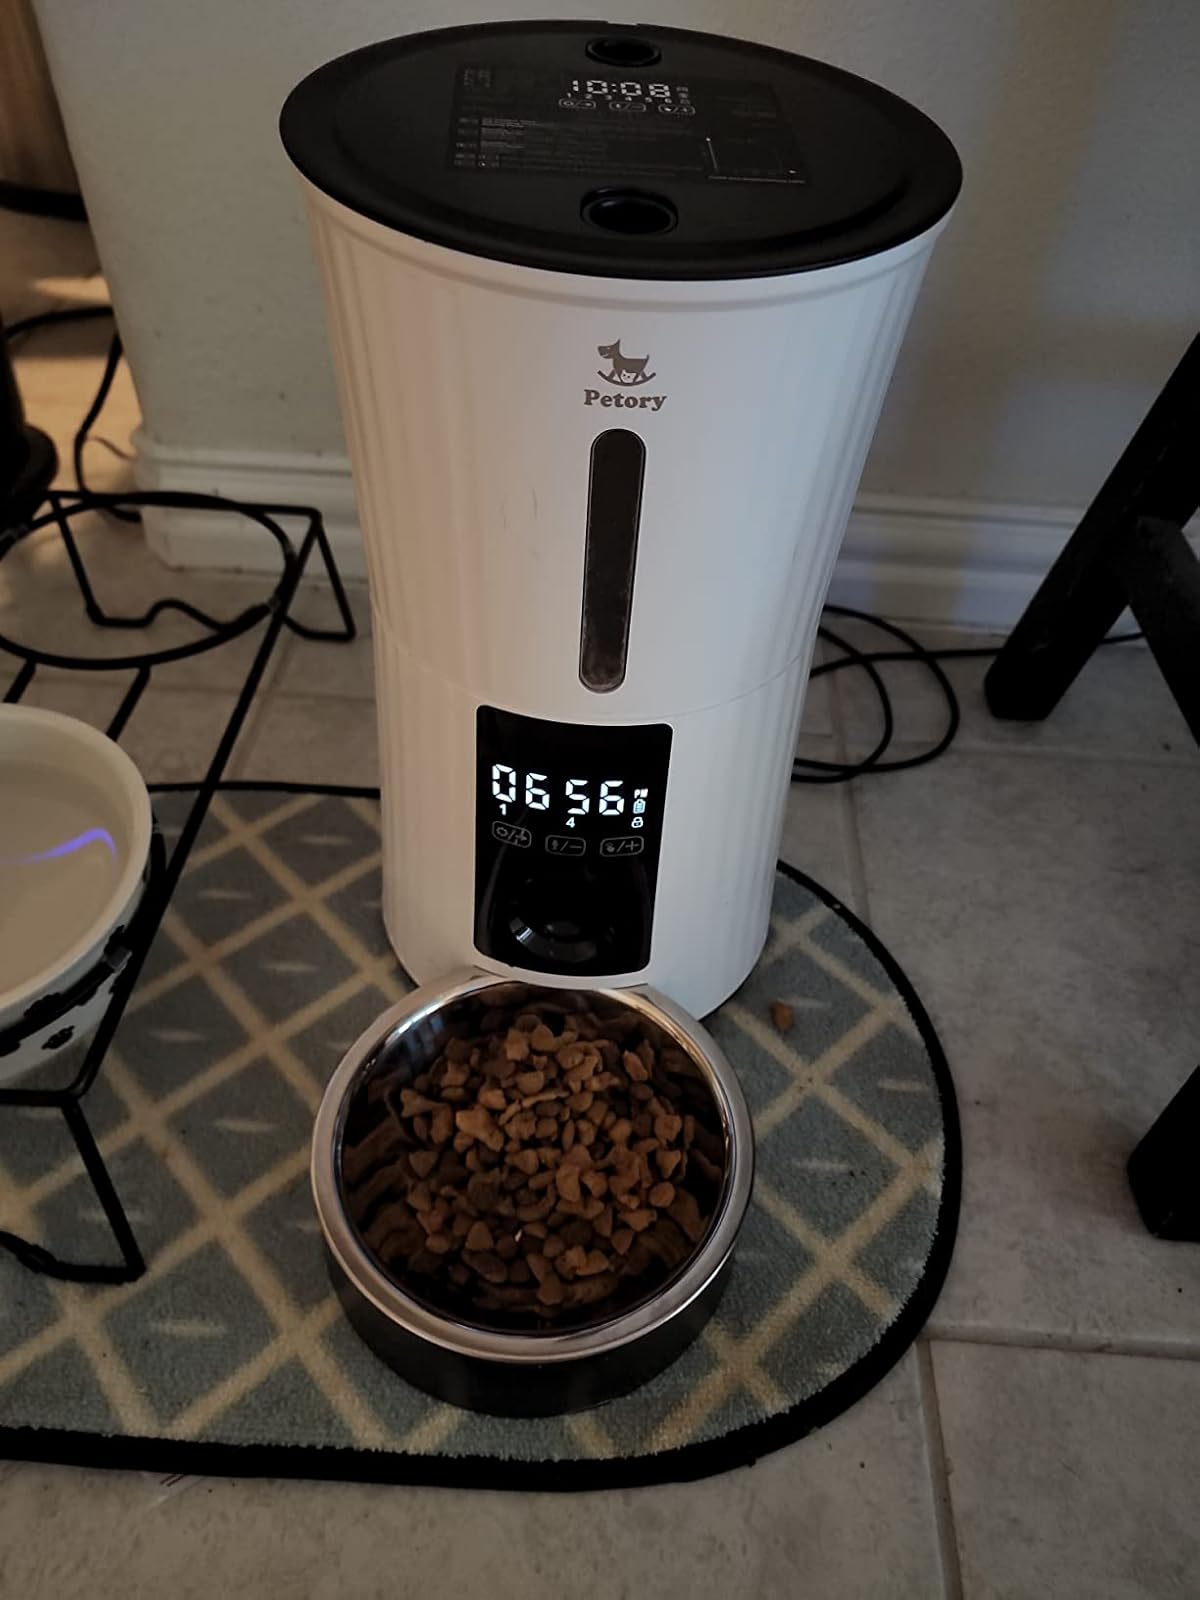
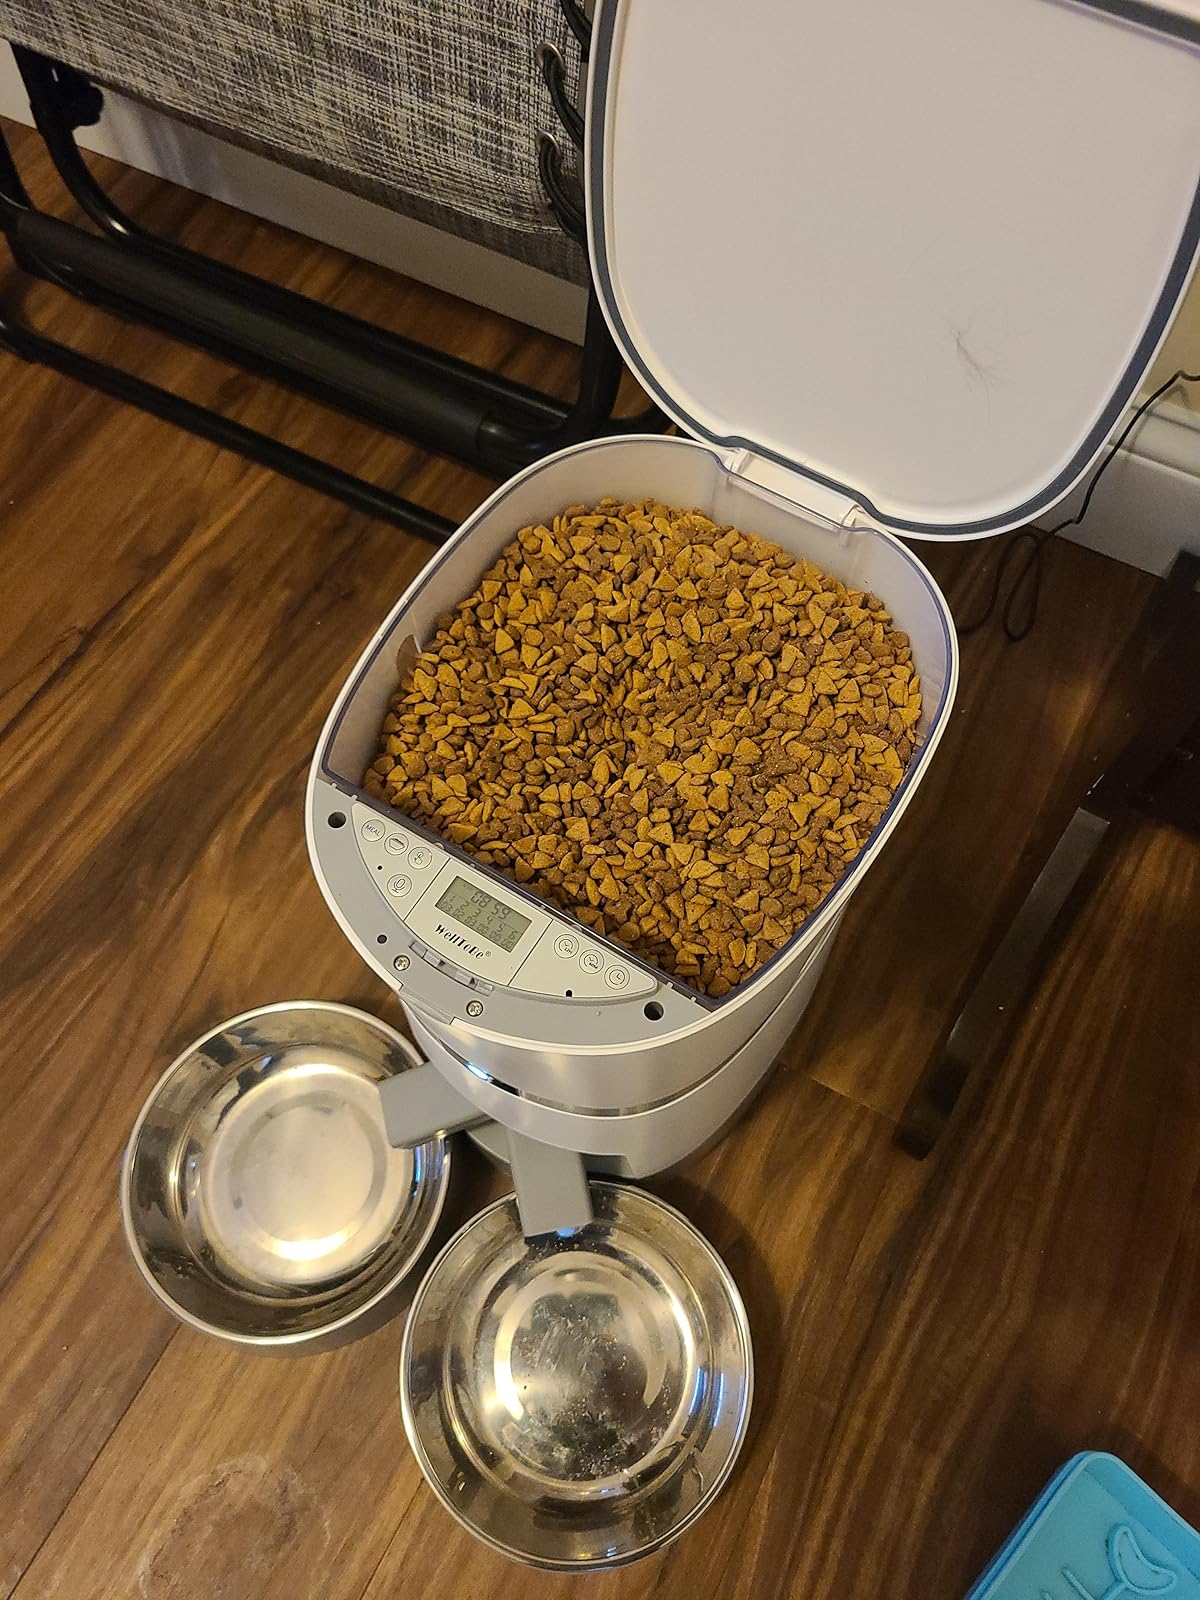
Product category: items_feeder
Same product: no